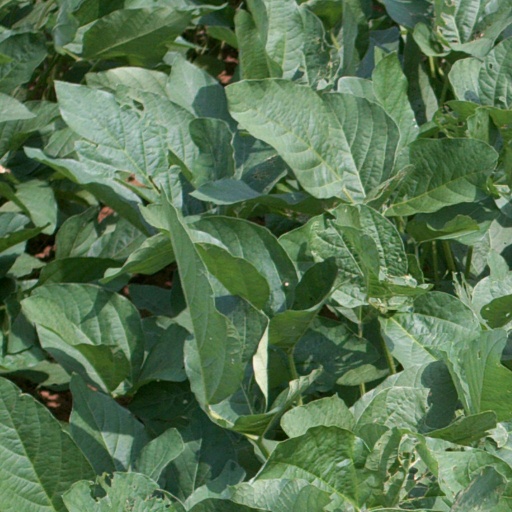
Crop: soybean